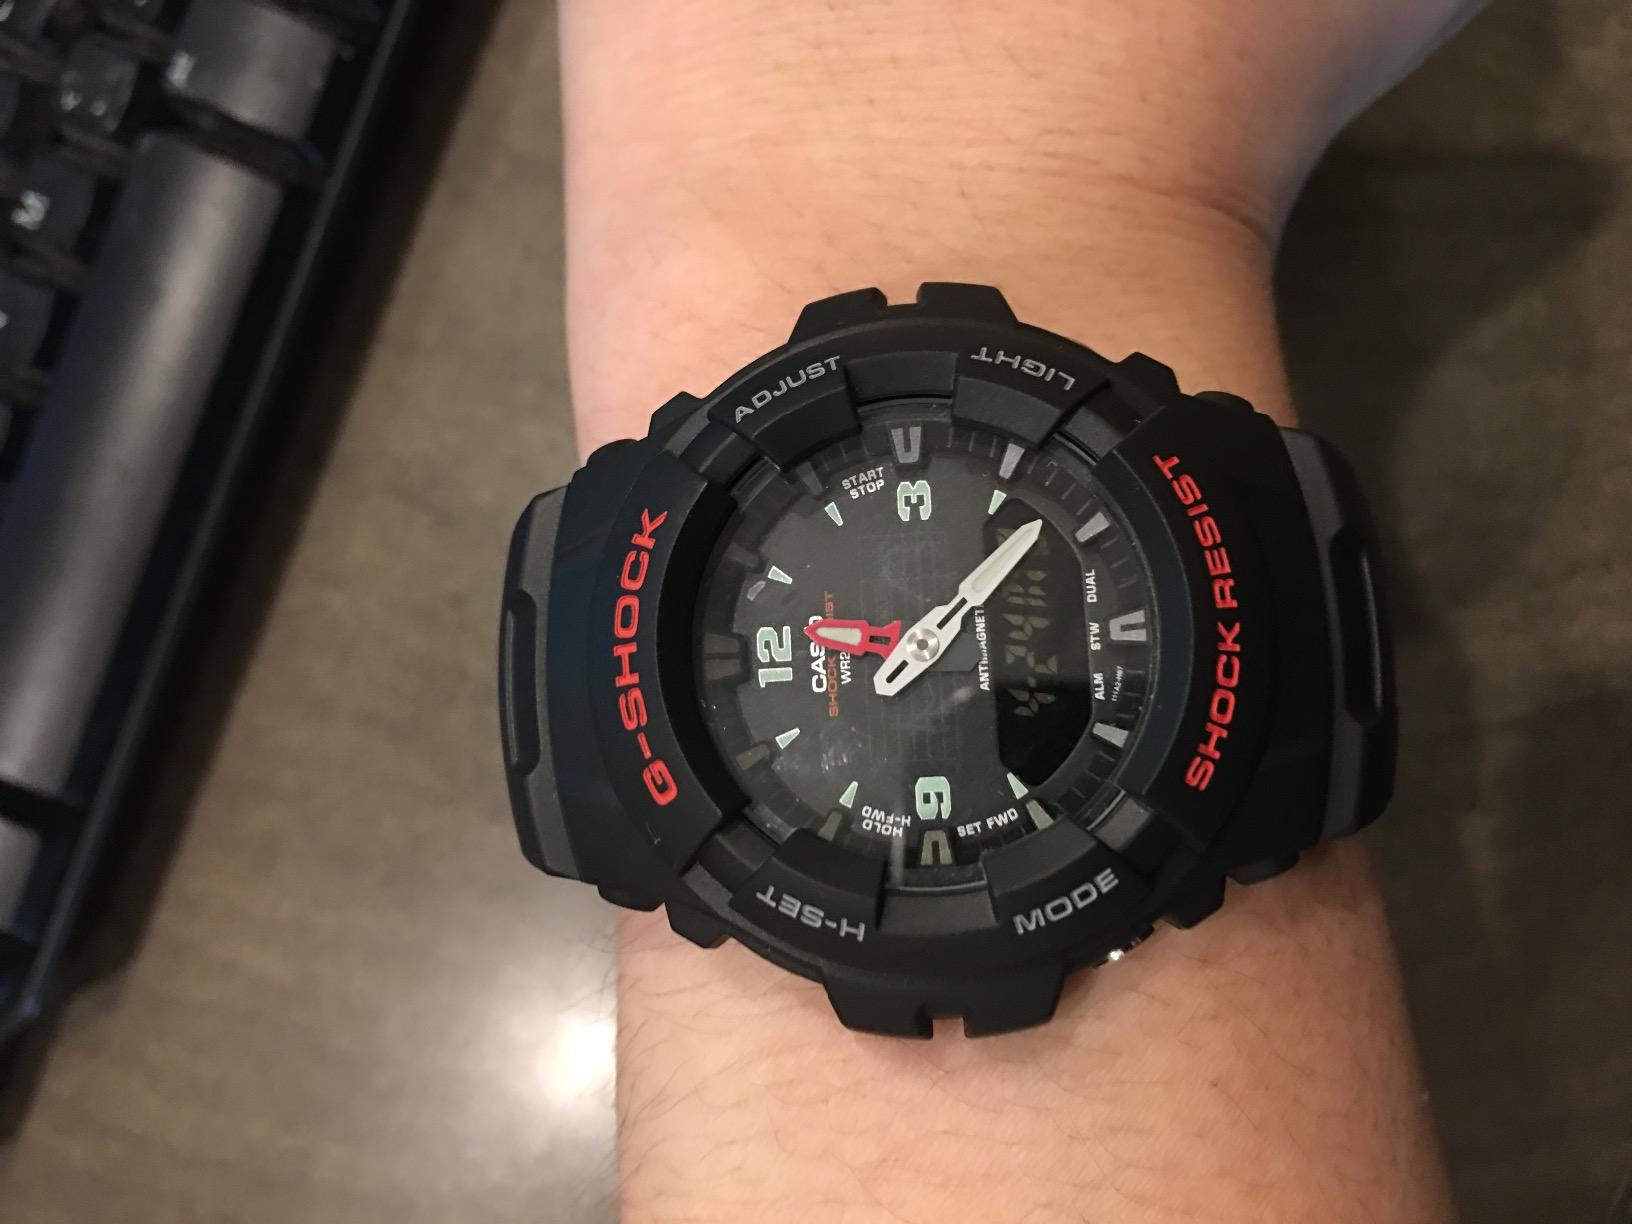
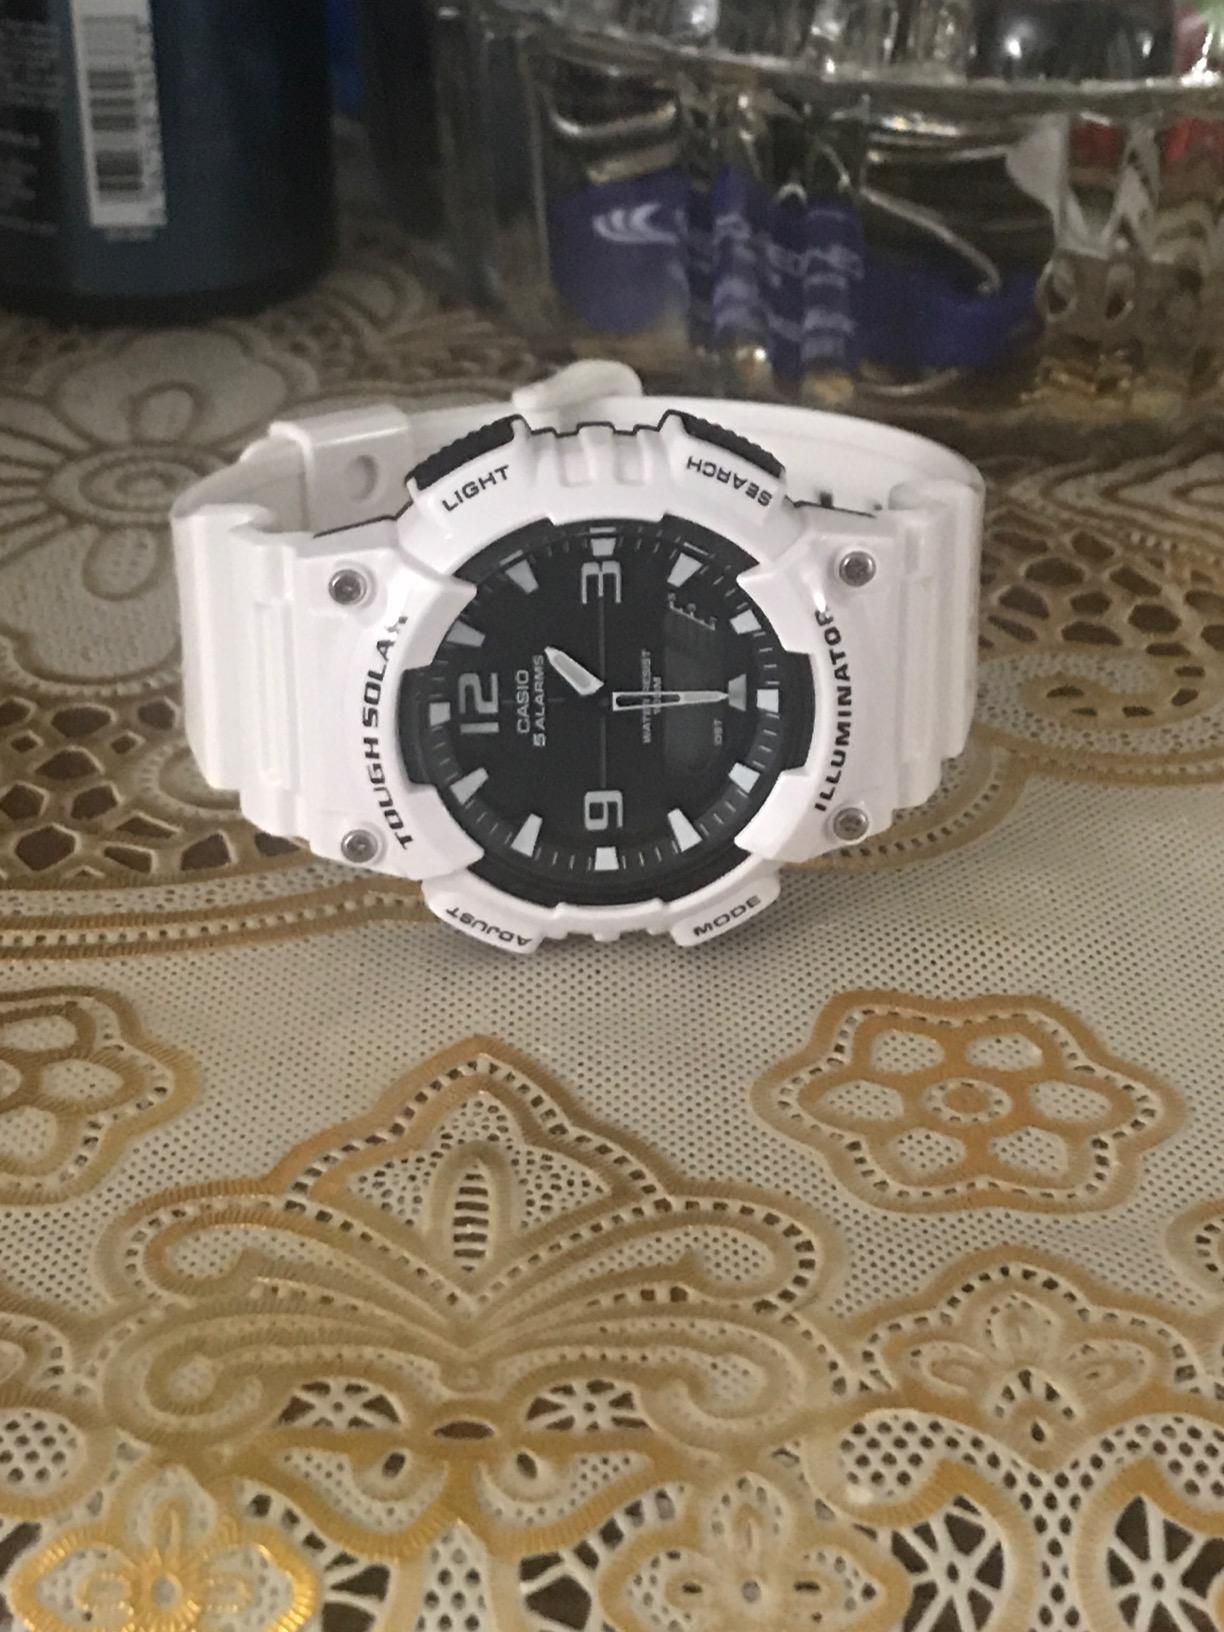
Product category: accessories_watch
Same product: no